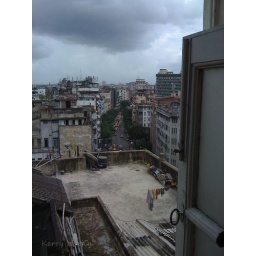
View from the office window in Kolkata